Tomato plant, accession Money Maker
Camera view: bottom (45 deg); turntable rotation: 270 degrees
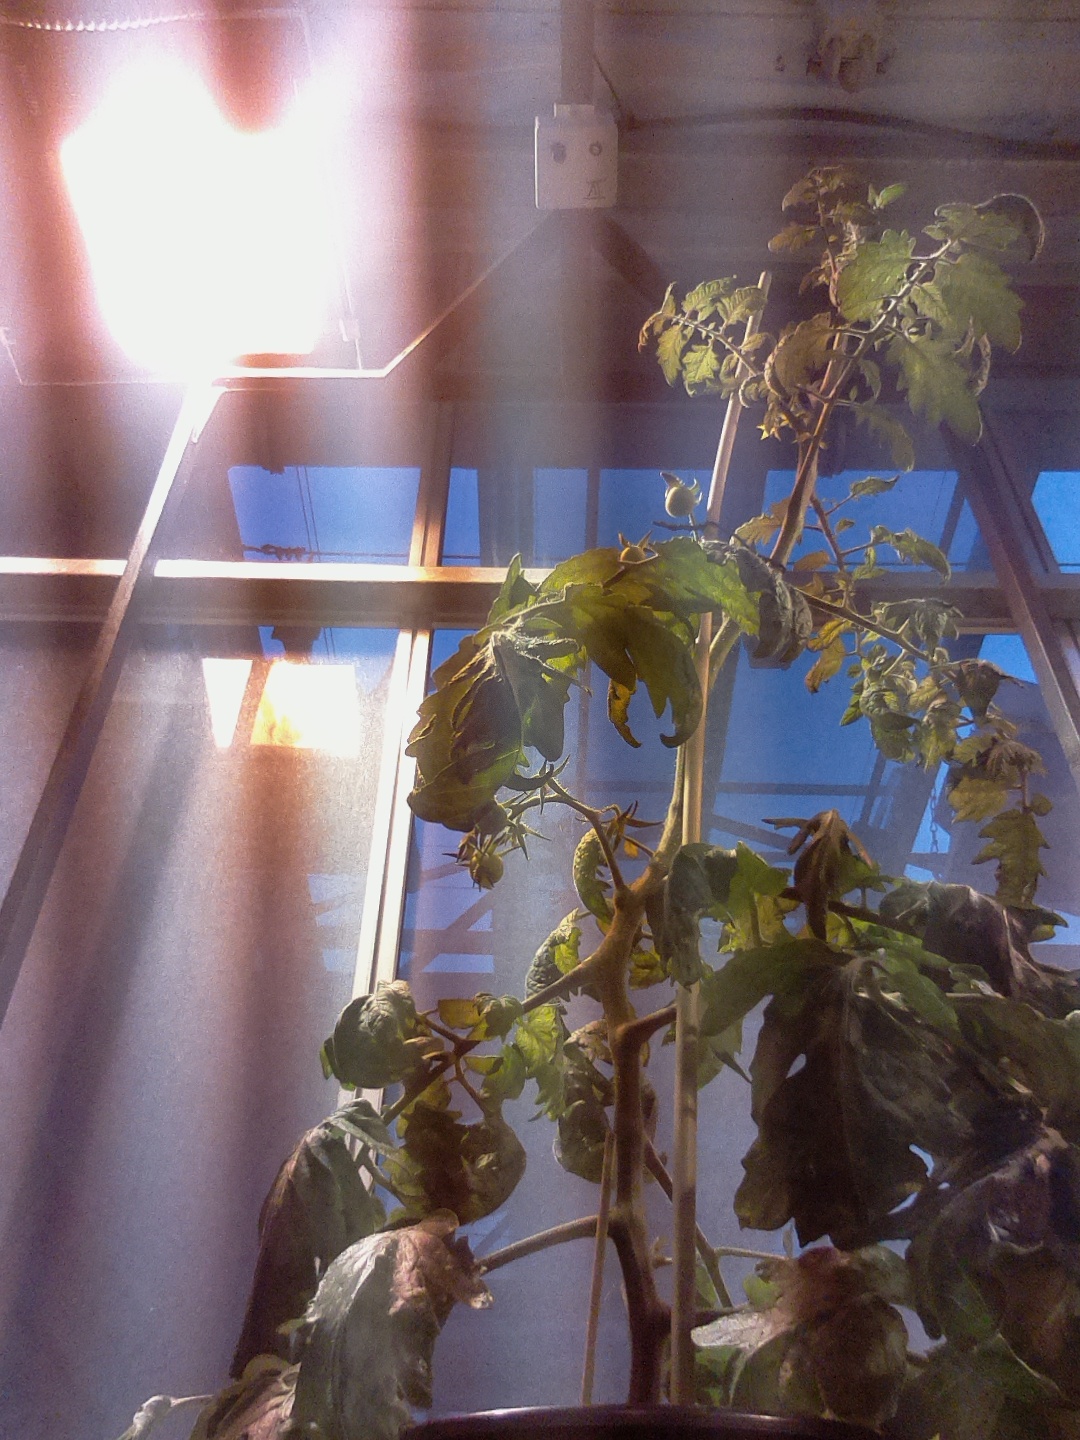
BBCH growth stage 72: 20%-30% of final fruit size